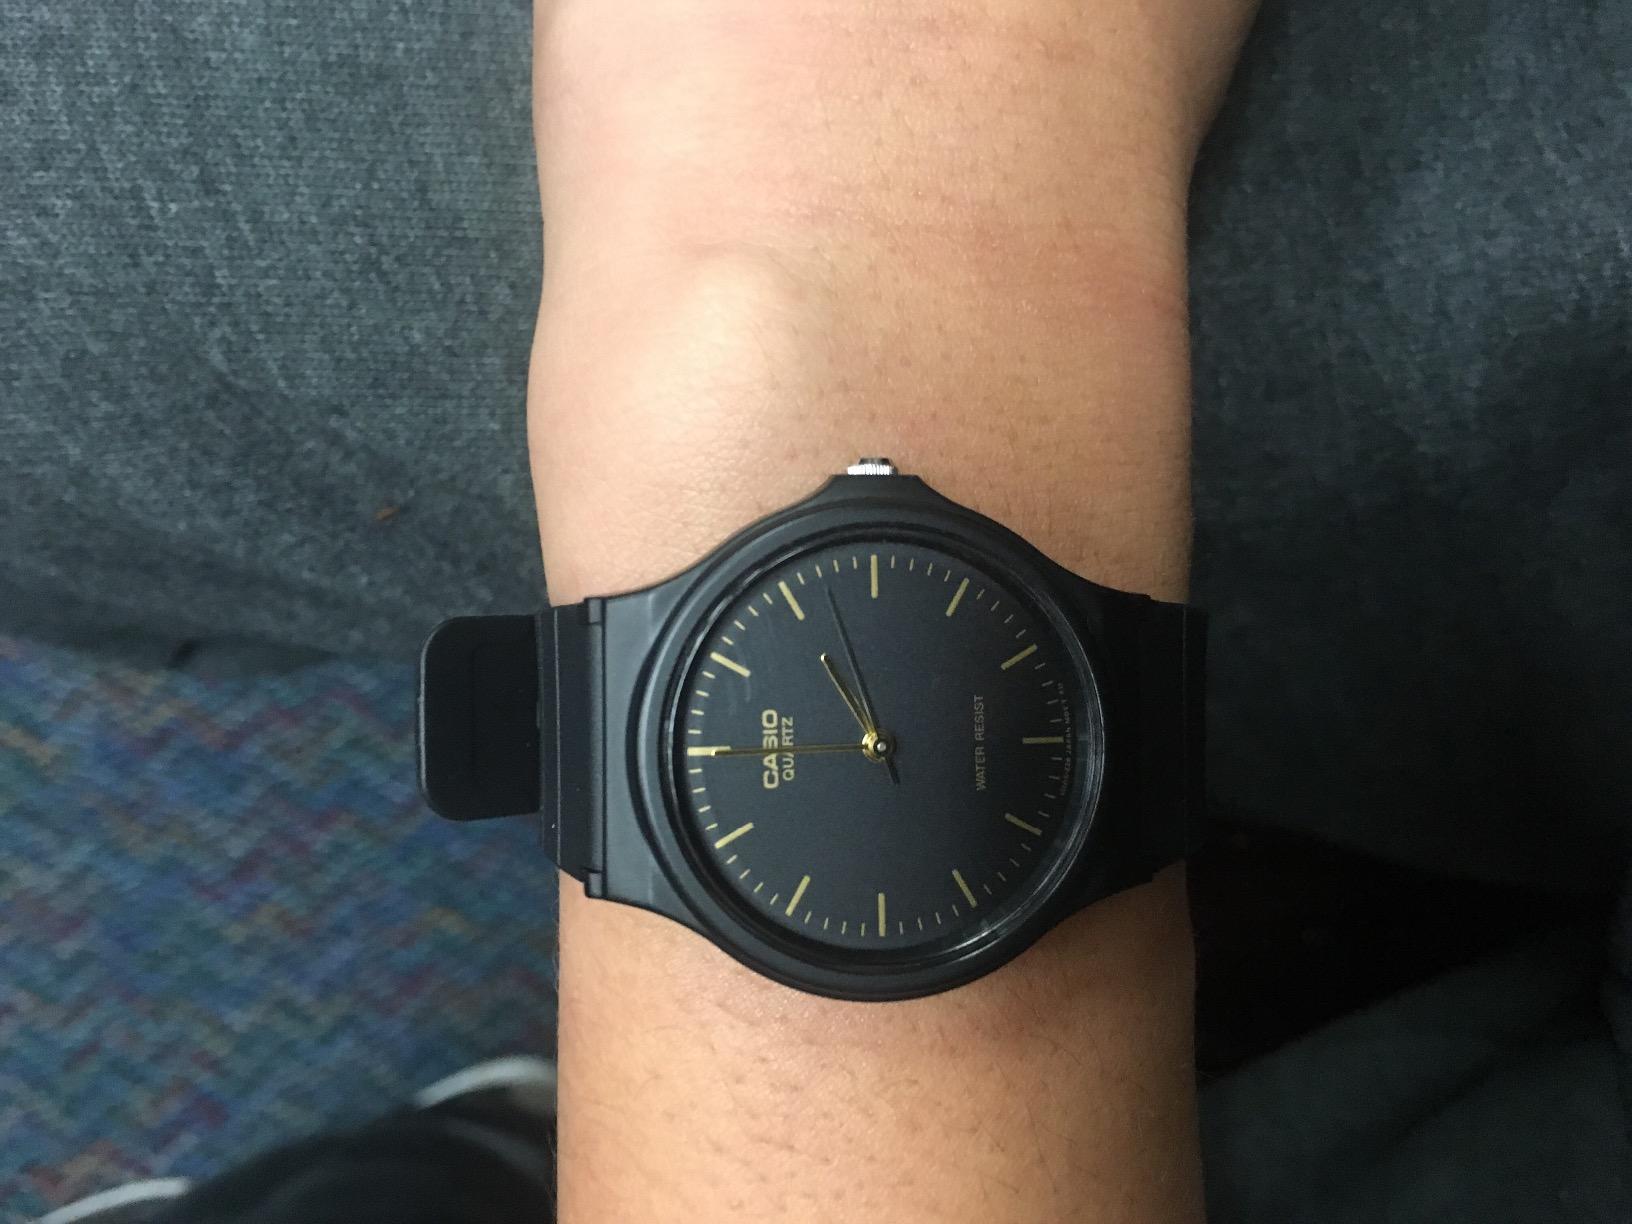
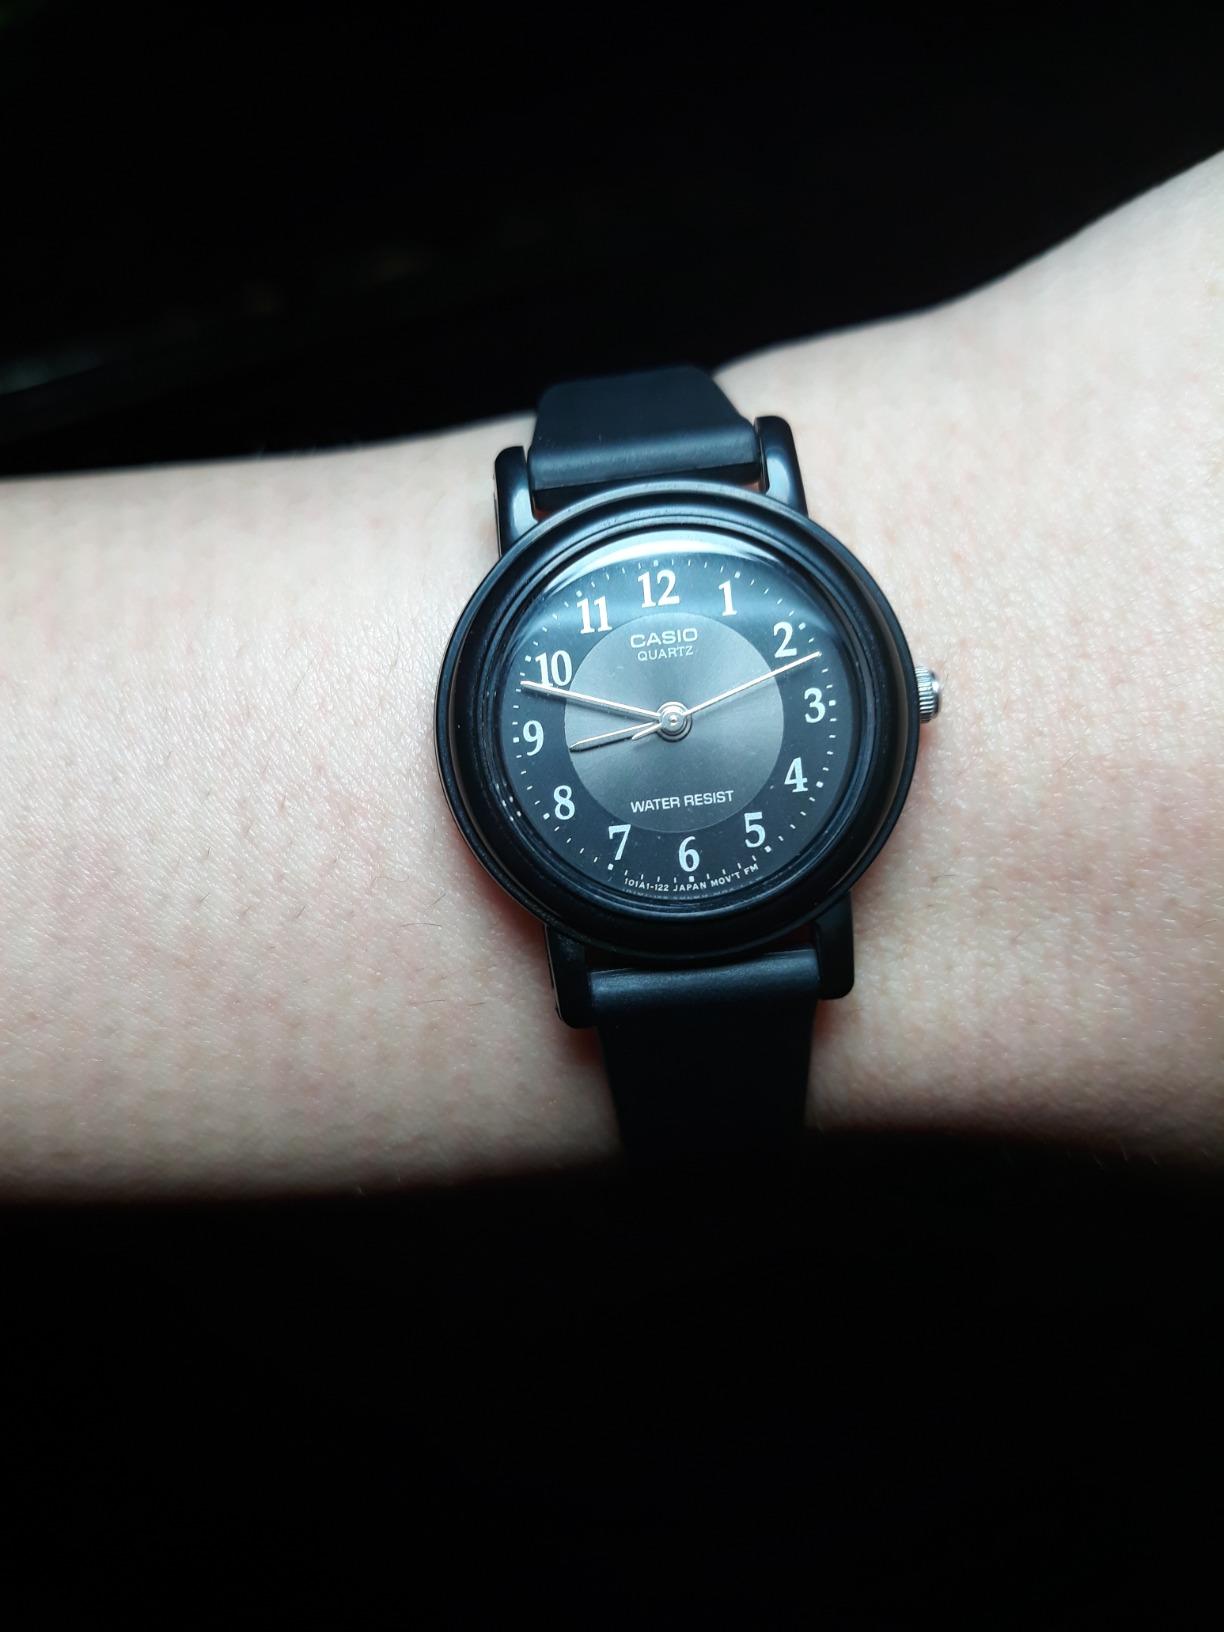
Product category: accessories_watch
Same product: no